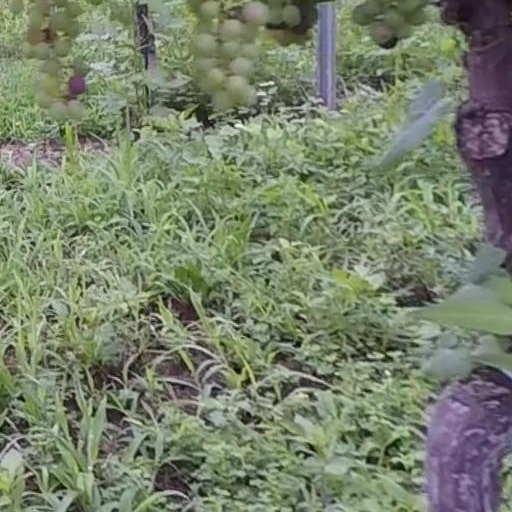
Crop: grape